Minin and Pozharsky Square

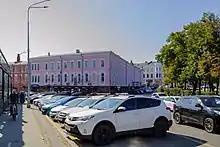
State Exhibition Hall

In the days of the Russian empire new building public shops was built here instead of demolished wooden stalls placed along the Kremlin wall. Facades of the building was designed by Ivan Efimov. In 1836 the project was approved and the building was built in 1841. Then, for three years, the building was in repair. In the 1850s, local historian Nikolai Khramtsovsky wrote:"The public house is located on the square and on Alekseevskaya street in three floors, and on Pokrovskaya street - in two: the first and second floors of it are occupied by shops, and in the upper there are living rooms; on the second floor there is a gallery with arches; In the living rooms are placed: the Chamber of the Civil Court, the Construction Commission, the courts of the Uyezd and Zemsky, and the Craftsman's Board."